Lenyadri

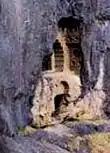
The small Chaitya cave.

Cave 18 is a dining hall with a front wall and a grooved doorway, on either side of which are windows. A bench runs along the back and side walls. The passage to the hall has 3 broken steps and an open court in the front. A cistern is located to the left of the court.